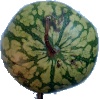
Label: Watermelon 1